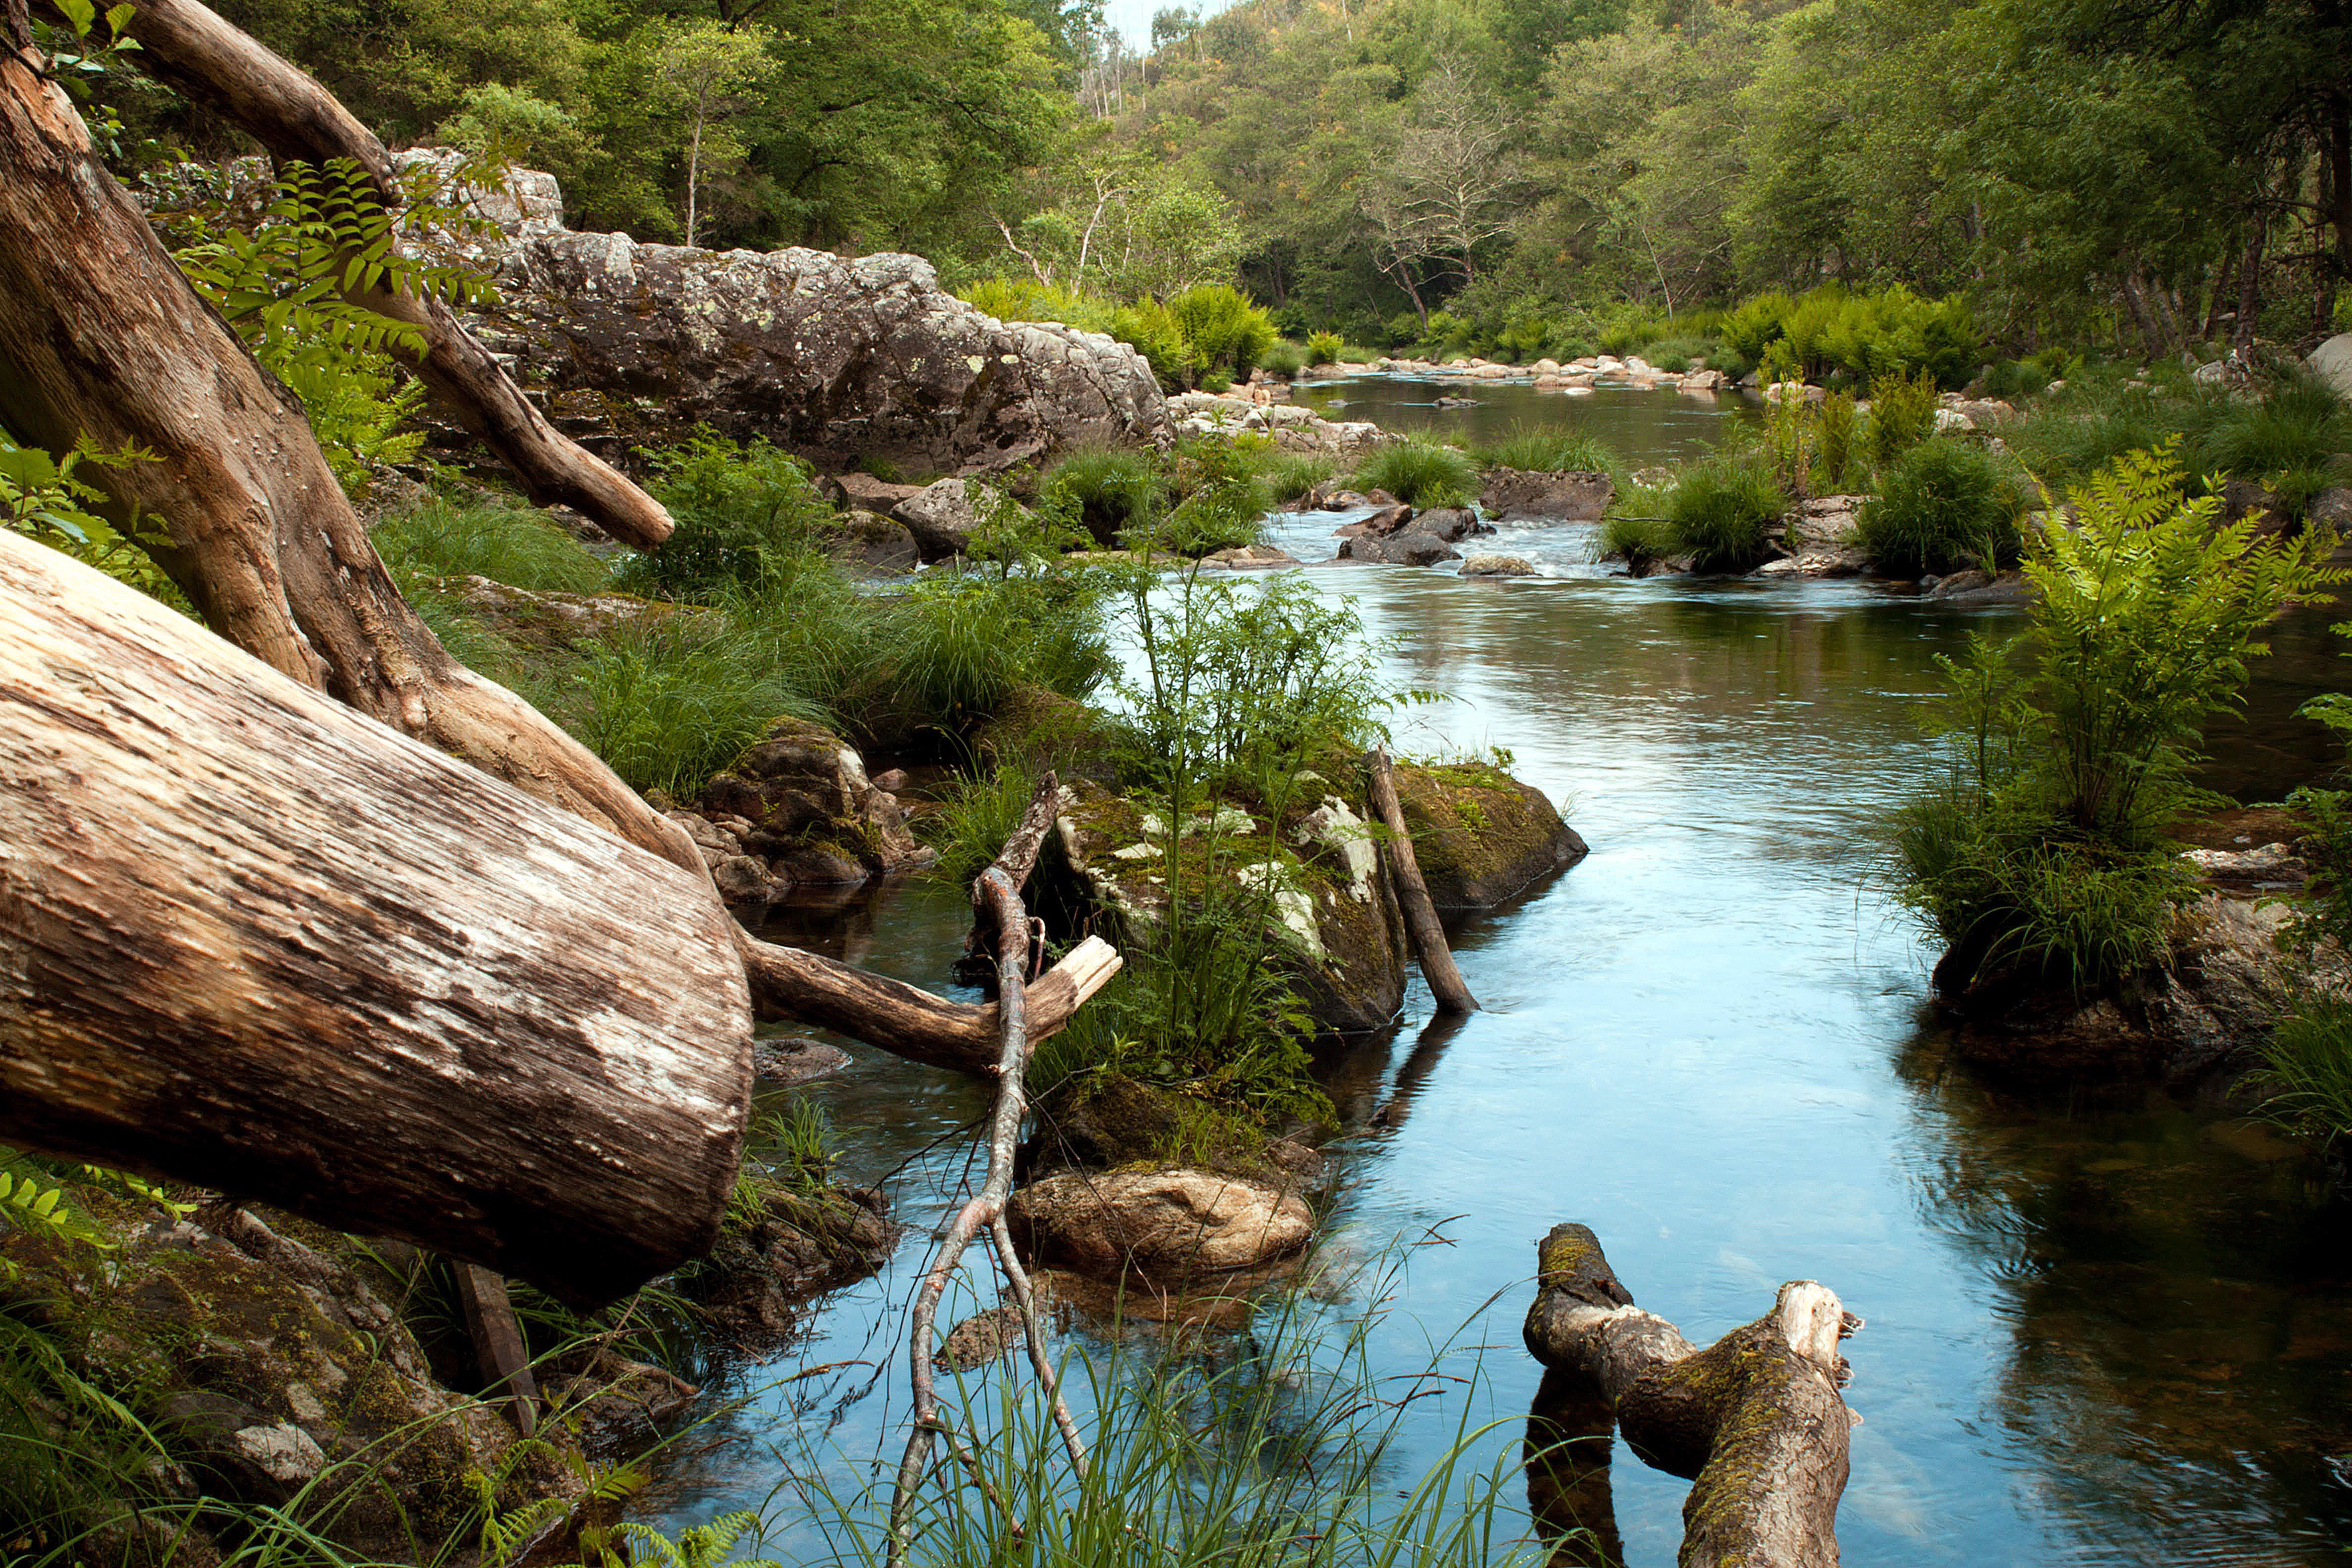
tree, water, nature, rock, waterfall, wilderness, flower, river, valley, stream, jungle, rapid, body of water, water feature, watercourse, ggl1, landform